Horrible Bosses

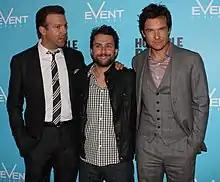
Jason Sudeikis, Charlie Day, and Jason Bateman at the Sydney premiere in August 2011

The world premiere of "Horrible Bosses" took place on June 30, 2011, at Grauman's Chinese Theatre in Hollywood, California.